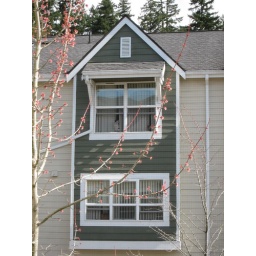
There were THREE cats in the windows across the street today. Cat party!